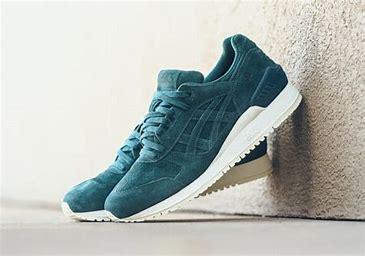
Brand: Asics
Model: Gel Respector